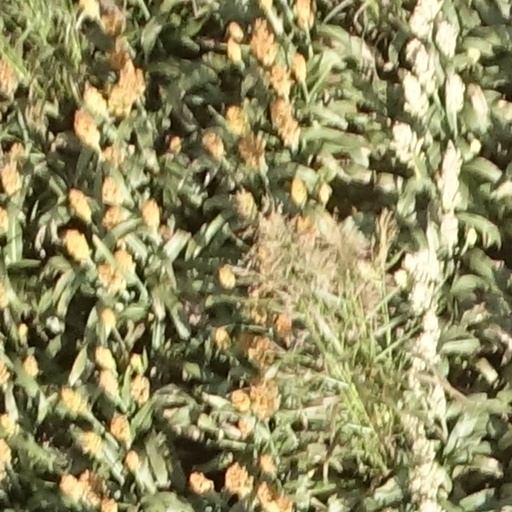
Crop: sorghum